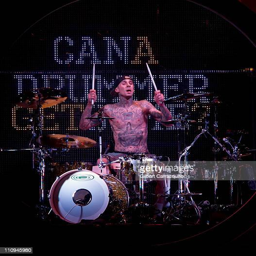
artist performs during the tour